Extraordinary Popular Delusions and the Madness of Crowds

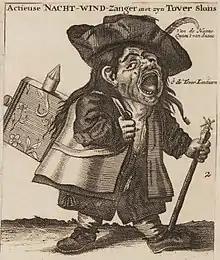
"Night wind hawkers" sold stock on the streets during the South Sea Bubble. ("The Great Picture of Folly", 1720)

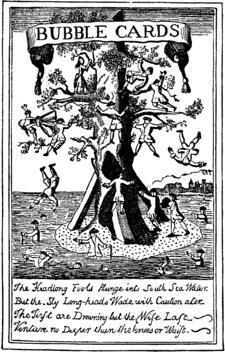
A satirical "Bubble card"

Extraordinary Popular Delusions and the Madness of Crowds is an early study of crowd psychology by Scottish journalist Charles Mackay, first published in 1841 under the title "Memoirs of Extraordinary Popular Delusions". The book was published in three volumes: "National Delusions", "Peculiar Follies", and "Philosophical Delusions". A second edition appeared in 1852, reorganizing the three volumes into two and adding numerous engravings. Mackay was an accomplished teller of stories, though he wrote in a journalistic and somewhat sensational style.